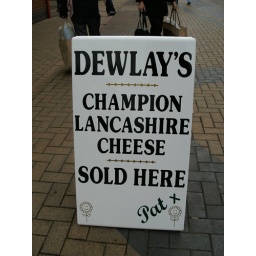
A sign for the cheese stall at the covered market in Chorley.